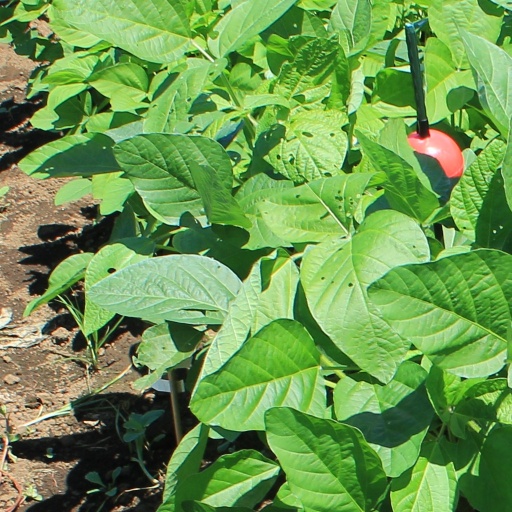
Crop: soybean